2018 Quaker State 400

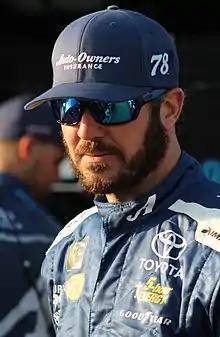
Martin Truex Jr. swept all three stages and won the race from the pole position.

NBC Sports covered the race on the television side. Rick Allen, Jeff Burton, Steve Letarte and Dale Earnhardt Jr. had the call in the booth for the race. Dave Burns, Parker Kligerman, Marty Snider and Kelli Stavast reported from pit lane during the race.